Māori culture

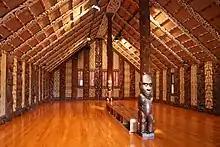
Carved at Waitangi

Māori prior to European colonisation wore woven garments for protection from the weather and to denote social status. There were two main types of garments: a knee-length kilt or grass skirt worn around the waist and secured by a belt, and a rectangular cape or cloak worn over the shoulders. (cloaks) in particular were symbols of high rank.